Marie Osmond

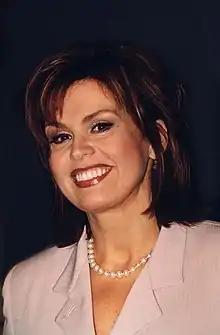
A head shot of Marie Osmond.

Following Marie's success on "Dancing With the Stars", she reunited with Donny for a week of shows at the MGM Grand Las Vegas in July 2008. That led to a six-week run at the Flamingo Las Vegas, which ultimately turned into an 11-year residency through November 2019. The show had a total of 1730 performances, the most of any singing act in Las Vegas history. The Flamingo Showroom was renamed the Donny & Marie Showroom from 2013 to 2019. The duo earned three of the "Las Vegas Review-Journal"s Best of Las Vegas Awards in 2012 including "Best Show", "Best All-Around Performer" (Donny & Marie), and "Best Singer". The Vegas show moved to Caesars Atlantic City for two weeks in August 2014. A new studio album by the duo titled "Donny & Marie" was released by MPCA in May 2011. It featured both covers and new material. The album reached the top 30 in the US and number 41 in the UK.